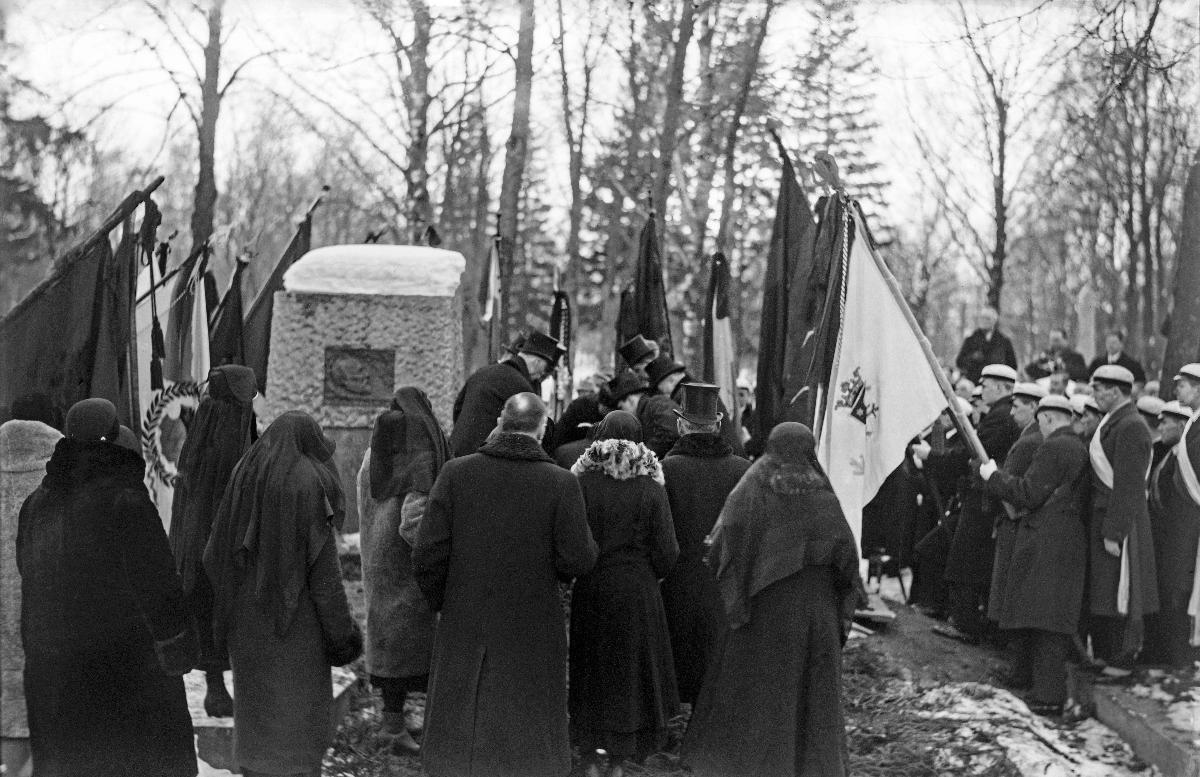
Akseli Gallen-Kallelan hautajaiset
Akseli Gallen-Kallelas begravning; The funeral of Akseli Gallen-Kallela
sisällön kuvaus: Taidemaalari Akseli Gallen-Kallelan hautajaiset Helsingissä 19.3.1931. Arkunlasku Hietaniemen vanhalla hautausmaalla. content description: Finnish painter Akseli Gallen-Kallela's funeral in Helsinki 19.3.1931. innehållsbeskrivning: Konstnär Akseli Gallen-Kallelas begravning i Helsingfors 19.3.1931. Kistnedläggning på Sandudds gamla begravningsplats.
Kuvaaja: Sundström, Hugo, kuvaaja
Vuosi: 1931
Paikka: Suomi, Uusimaa, Helsinki
Aiheet: taidemaalarit; hautajaiset; siunaaminen; hautajaissaattueet; HBL; painters (visual artists); funerals; blessing (activity); artists; painters; funeral; service; funeral procession; målare (konstnärer); jordfästningar; välsignande; konstnärer; bildkonstnärer; begravning; jordfästning; välsignelse; procession; tåg